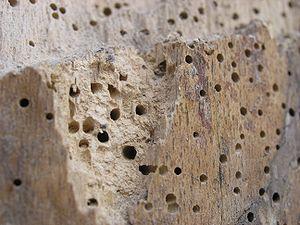
La vermoulure désigne la détérioration des bois résultant du travail des larves d'insectes foreurs qui y creusent des galeries et manifestent leur présence par de petits trous à la surface. Elle désigne aussi la fine poussière jaunâtre qui s'échappe des bois mis en œuvre, résultat de la digestion partielle du bois par les larves xylophages et constituant un mélange de sciure et de déjections larvaires. C'est généralement le résultat de la « piqûre » du bois par de petits coléoptères, qui sont des vrillettes et parfois des Lyctus, dont les larves rongent les couches profondes. Les insectes vivent aussi bien dans les bois durs que dans les bois tendres et causent des dégâts considérables aux mobiliers.